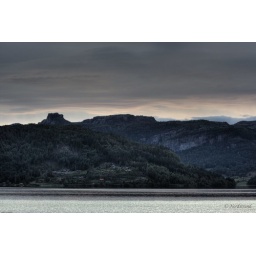
Nice outline from the mountain against the redish sky